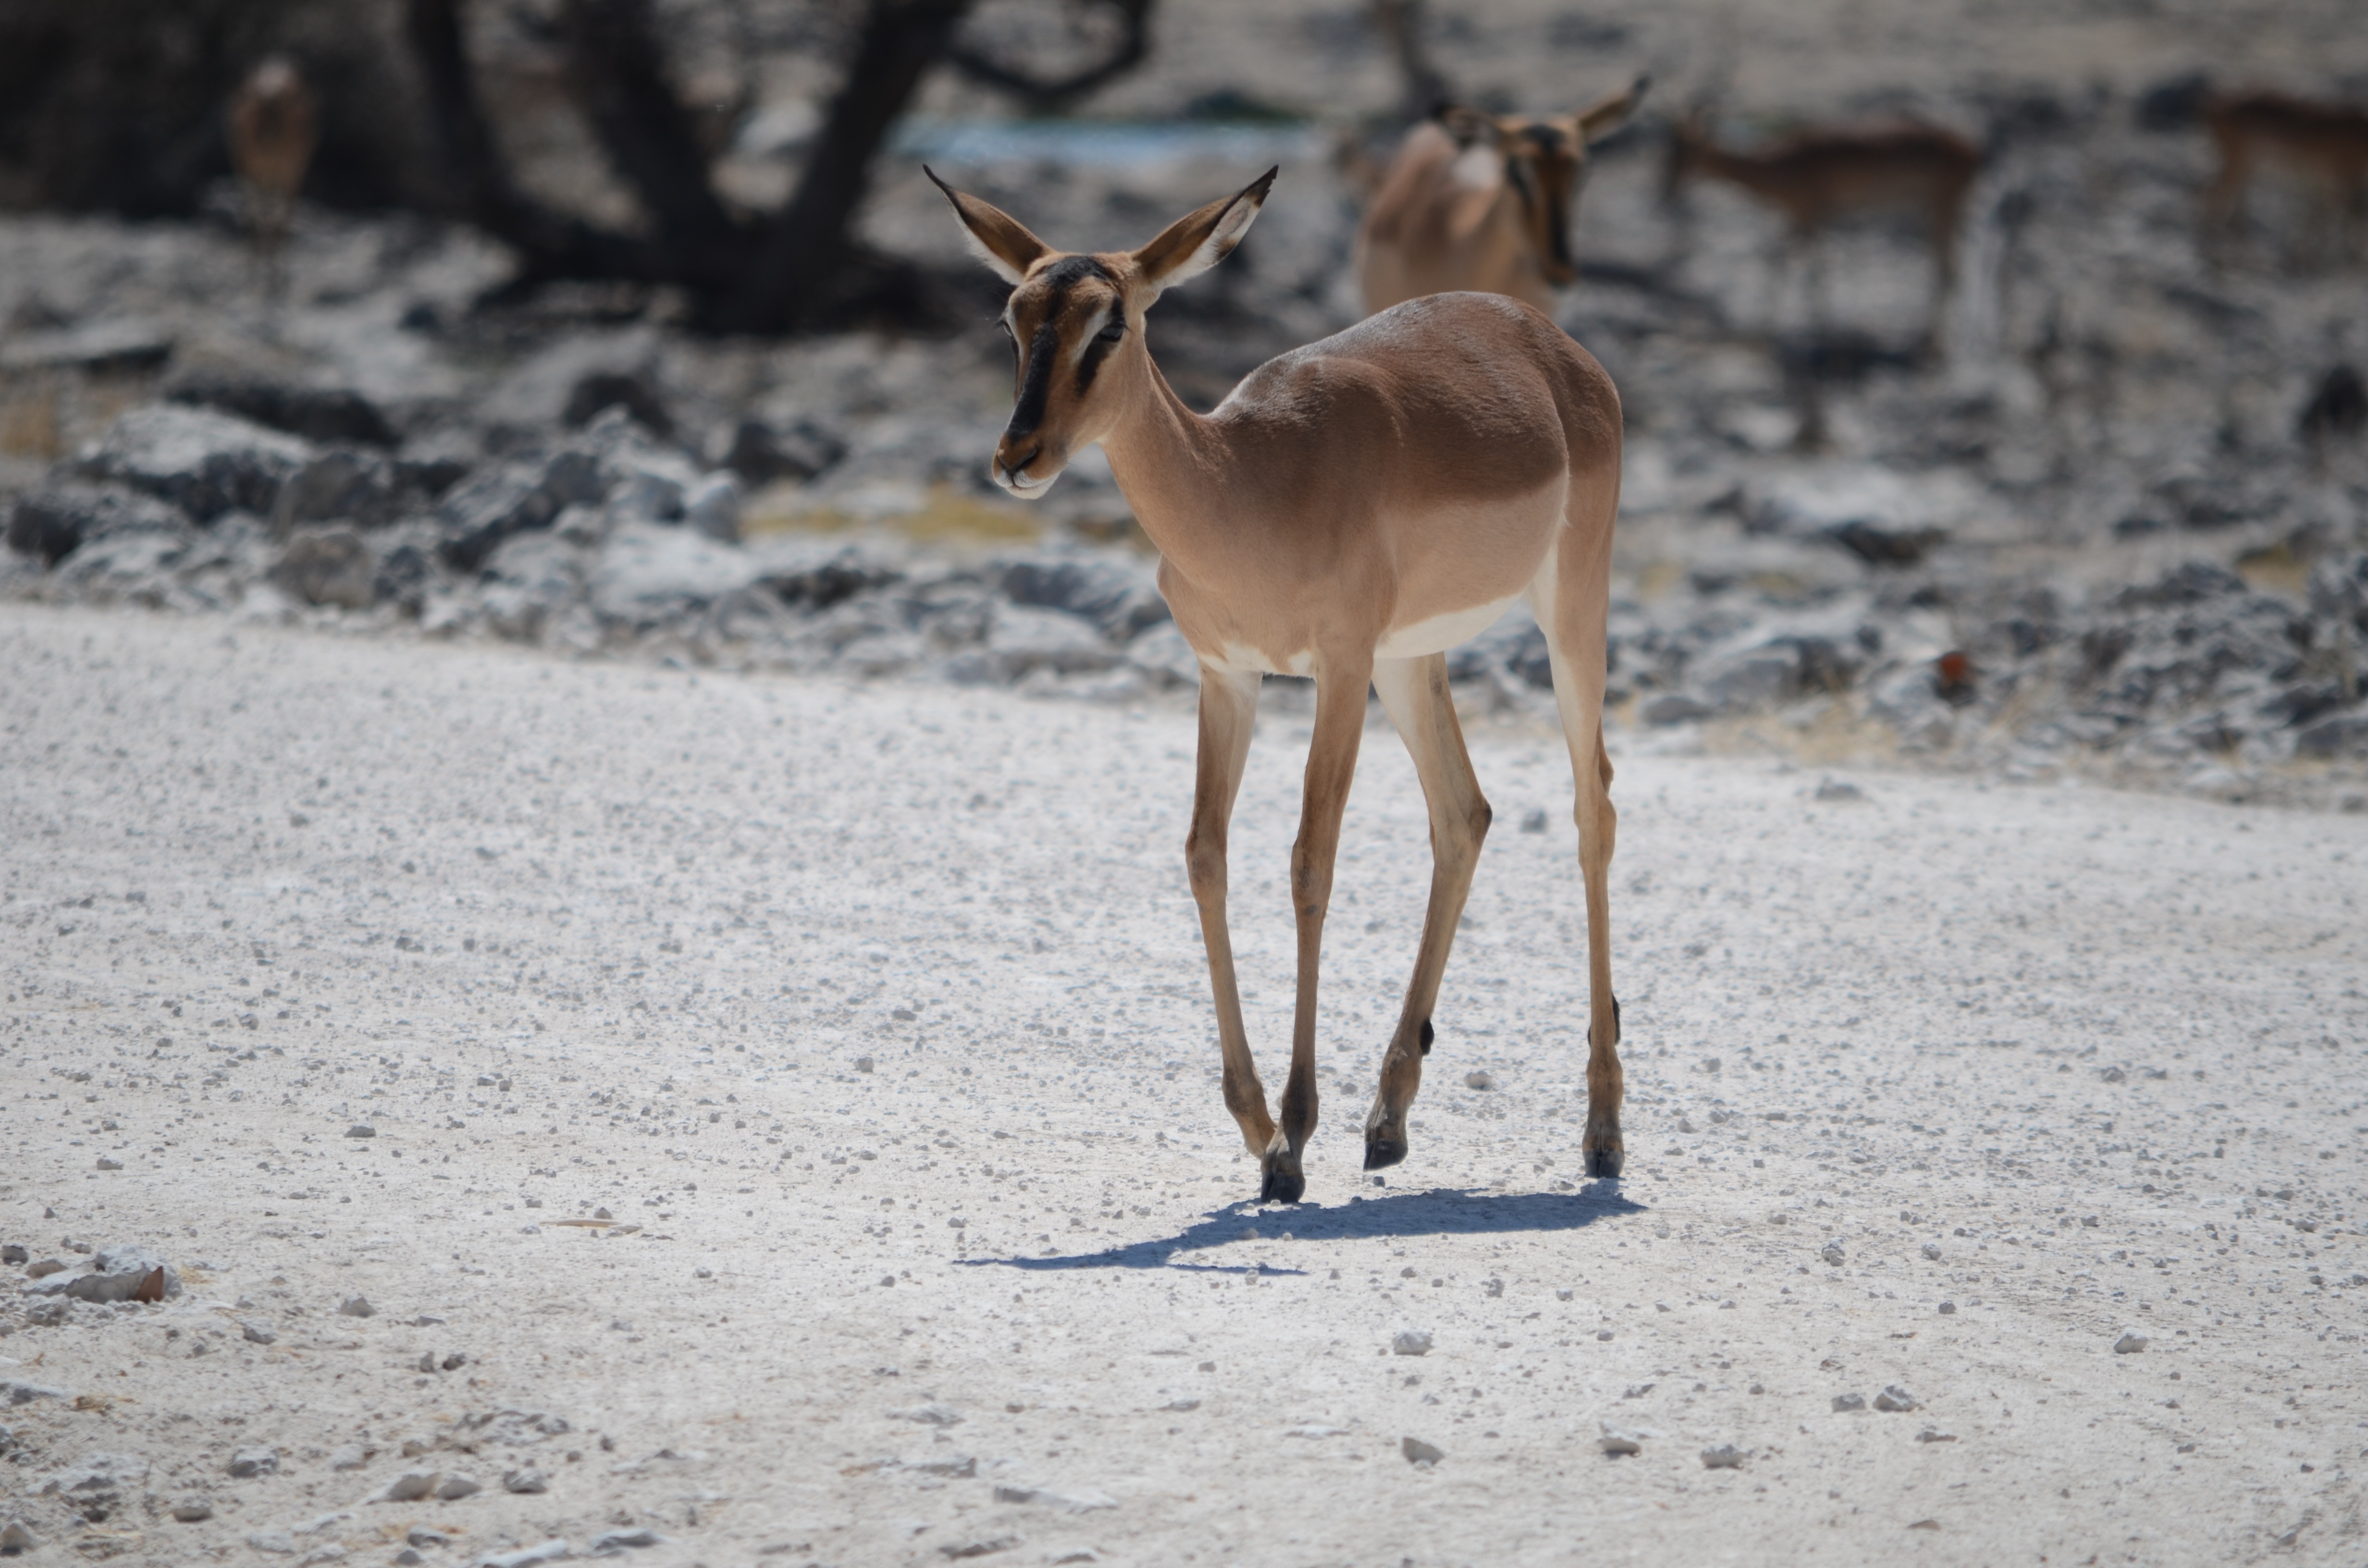
nature, wilderness, winter, warm, animal, travel, dry, wildlife, wild, deer, africa, mammal, rest, freedom, national park, fauna, antelope, watering hole, wild animal, hop, gazelle, stones, animals, hot, vertebrate, impala, animal world, safari, prance, namibia, white tailed deer, etosha, springbok, dry season